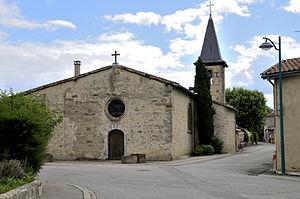
chapelle du XVIIem
Montélier est une commune française située dans le département de la Drôme, en région Auvergne-Rhône-Alpes. La commune se trouve dans l'agglomération valentinoise.
Fauconnières est un village situé sur le territoire de la commune française de Montélier dans le département de la Drôme et la région Rhône-Alpes.